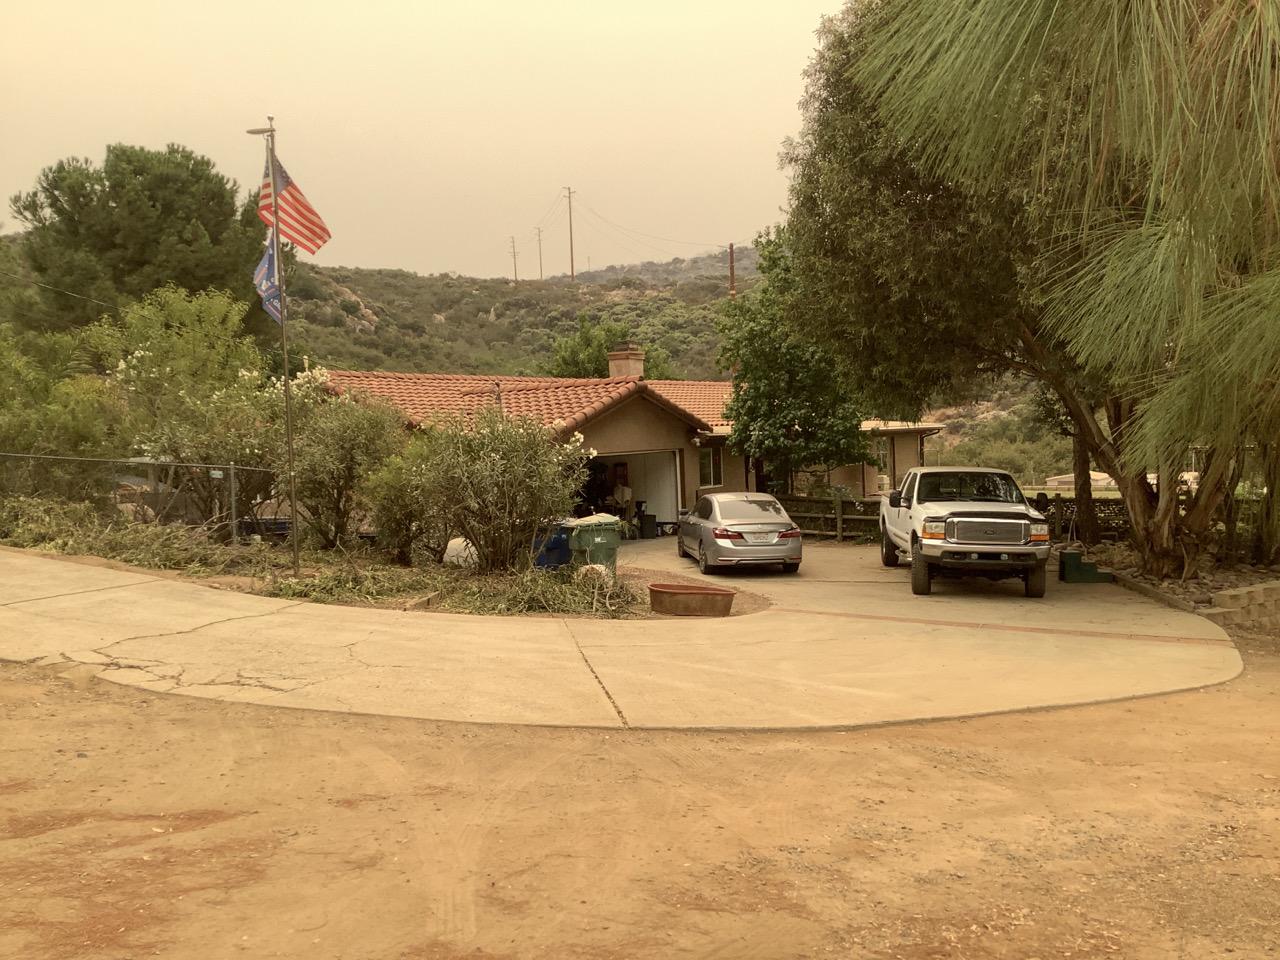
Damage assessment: no_damage